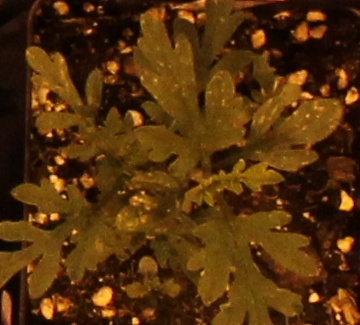
Label: Ragweed